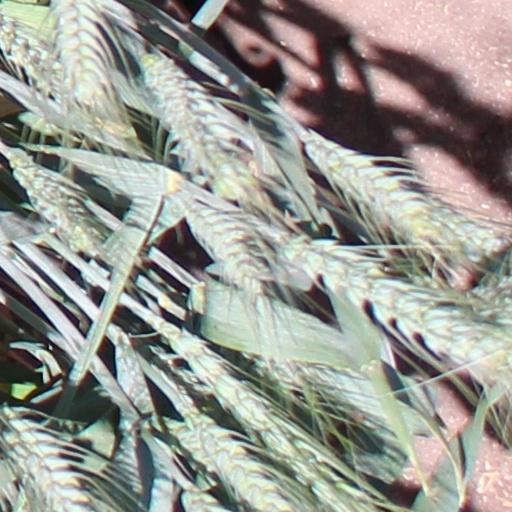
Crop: wheat